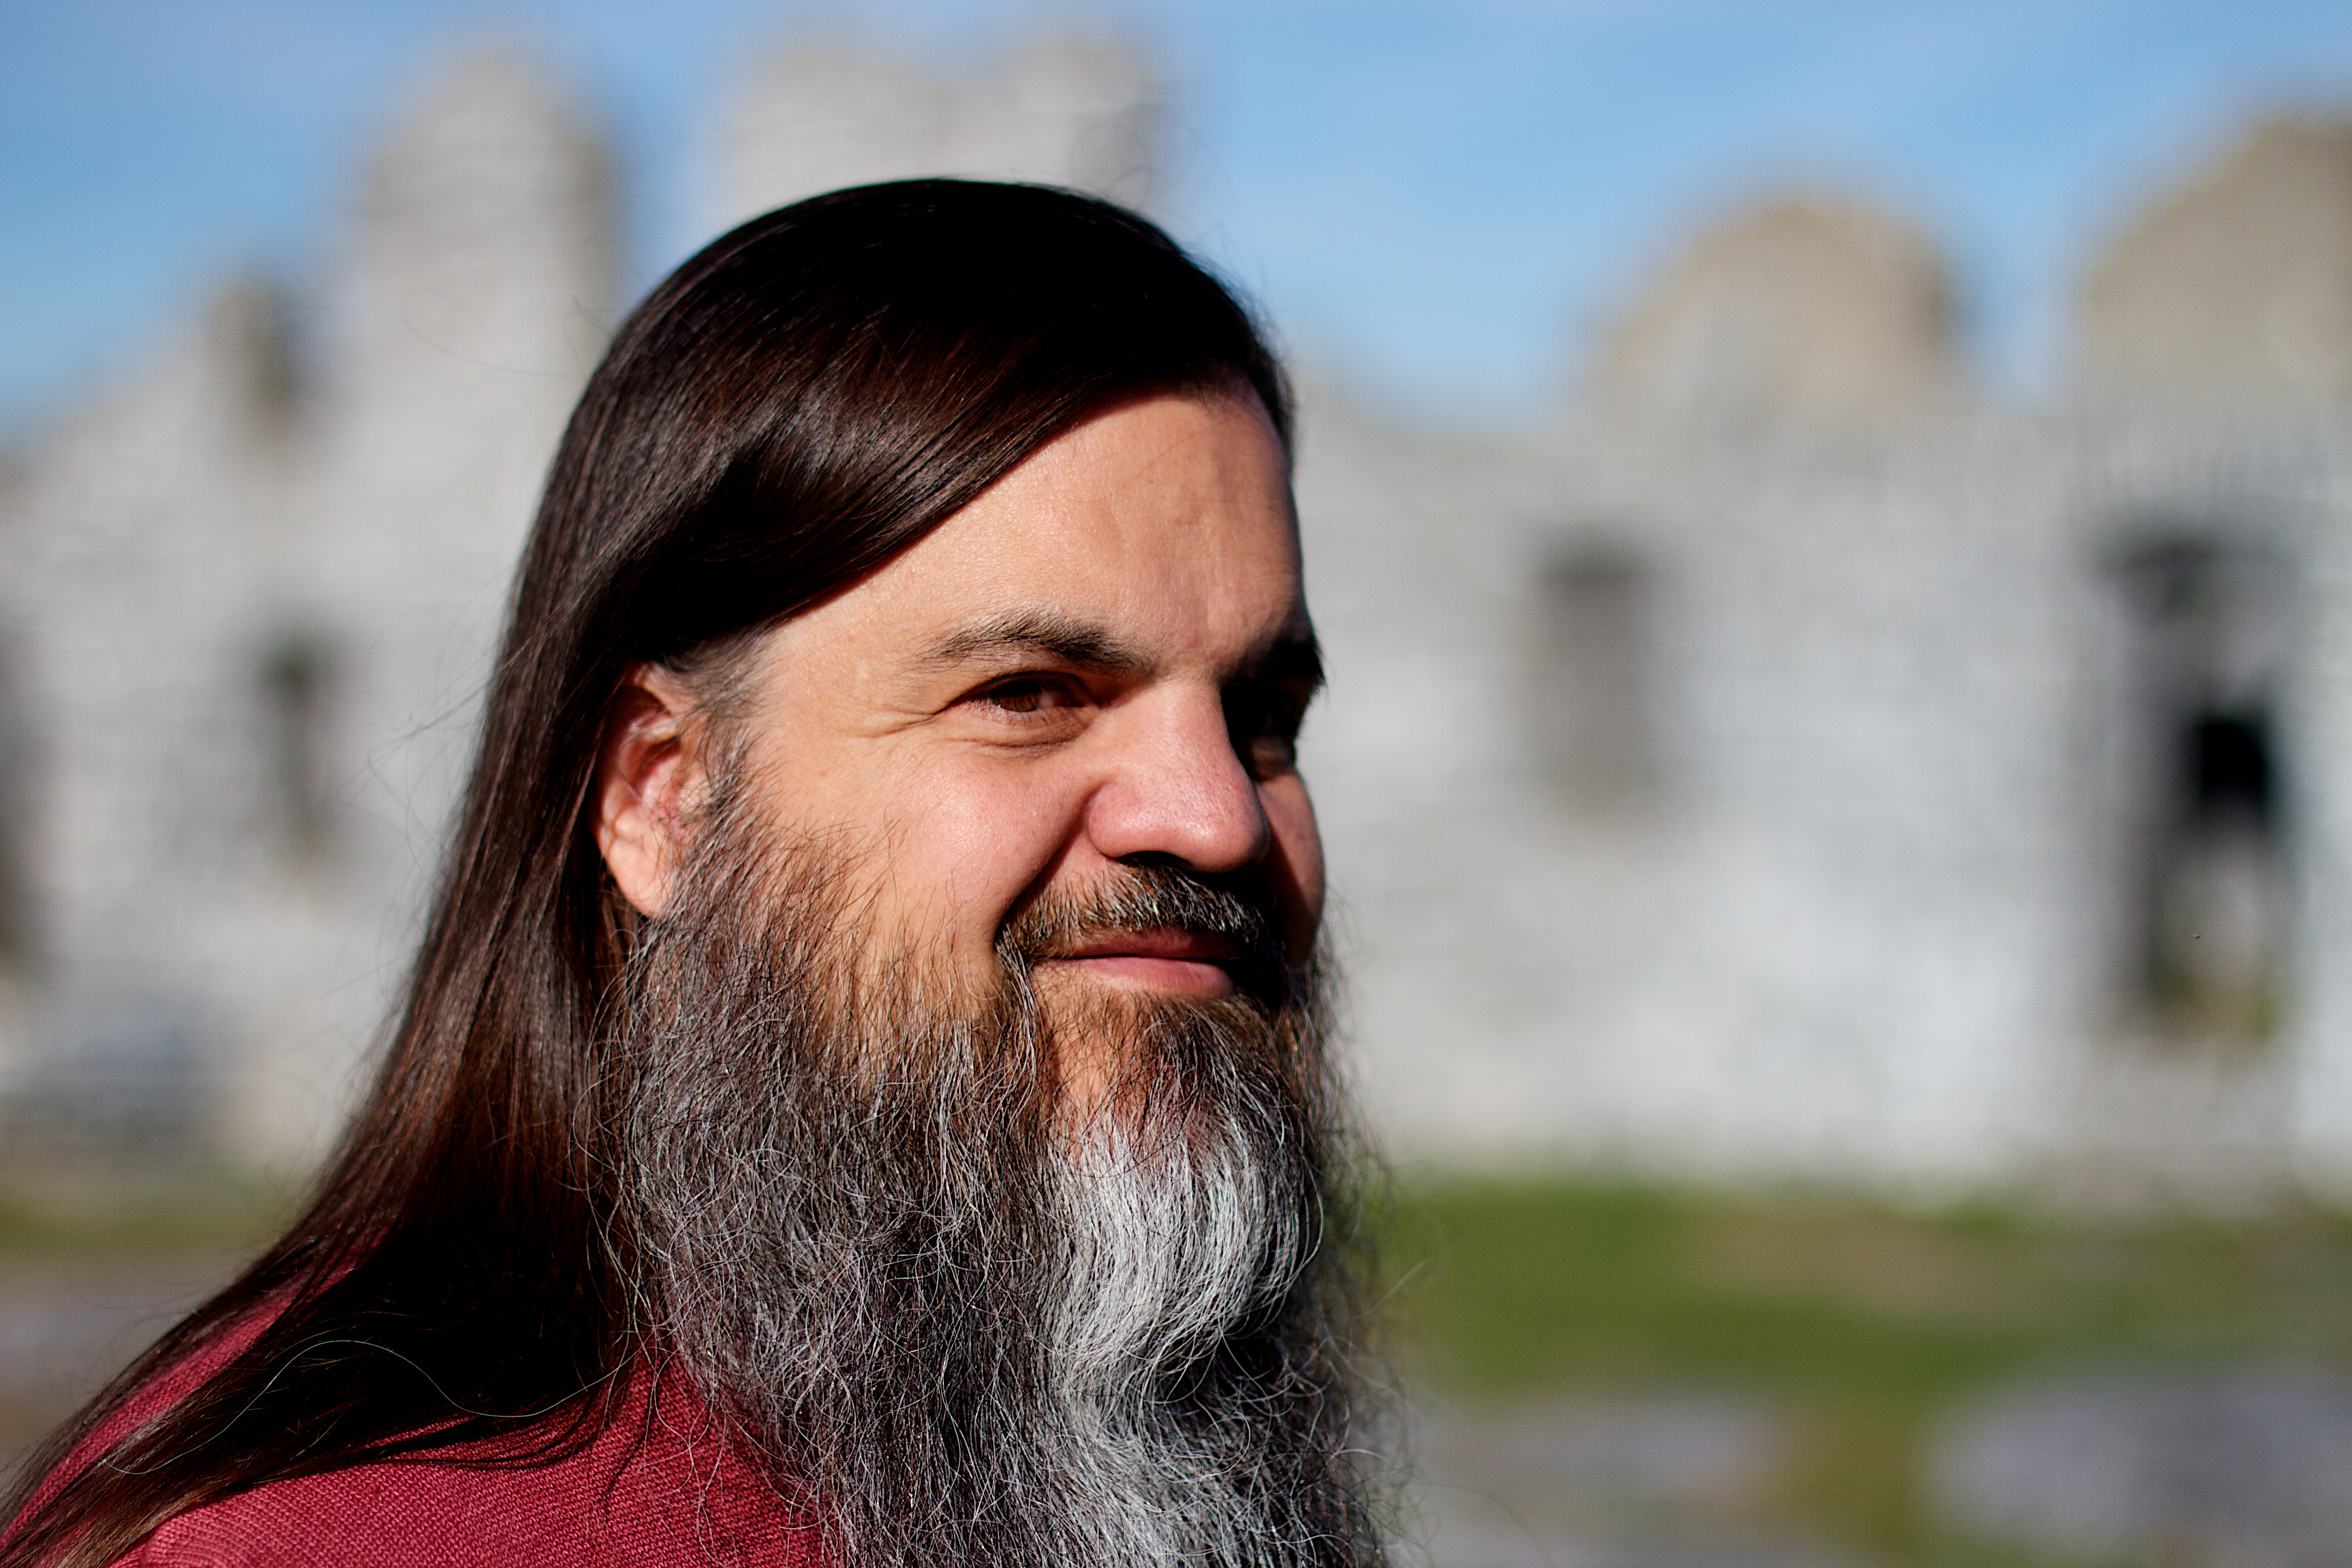
man, person, people, hair, male, portrait, color, facial expression, hairstyle, smile, beard, face, nose, head, beauty, facial hair